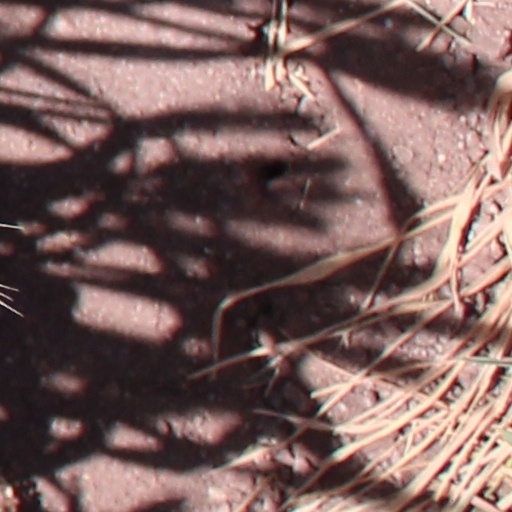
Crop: wheat